Fort Sheridan Water Tower

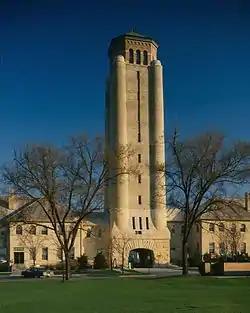

The Fort Sheridan Water Tower is a water tower in Fort Sheridan, Illinois.